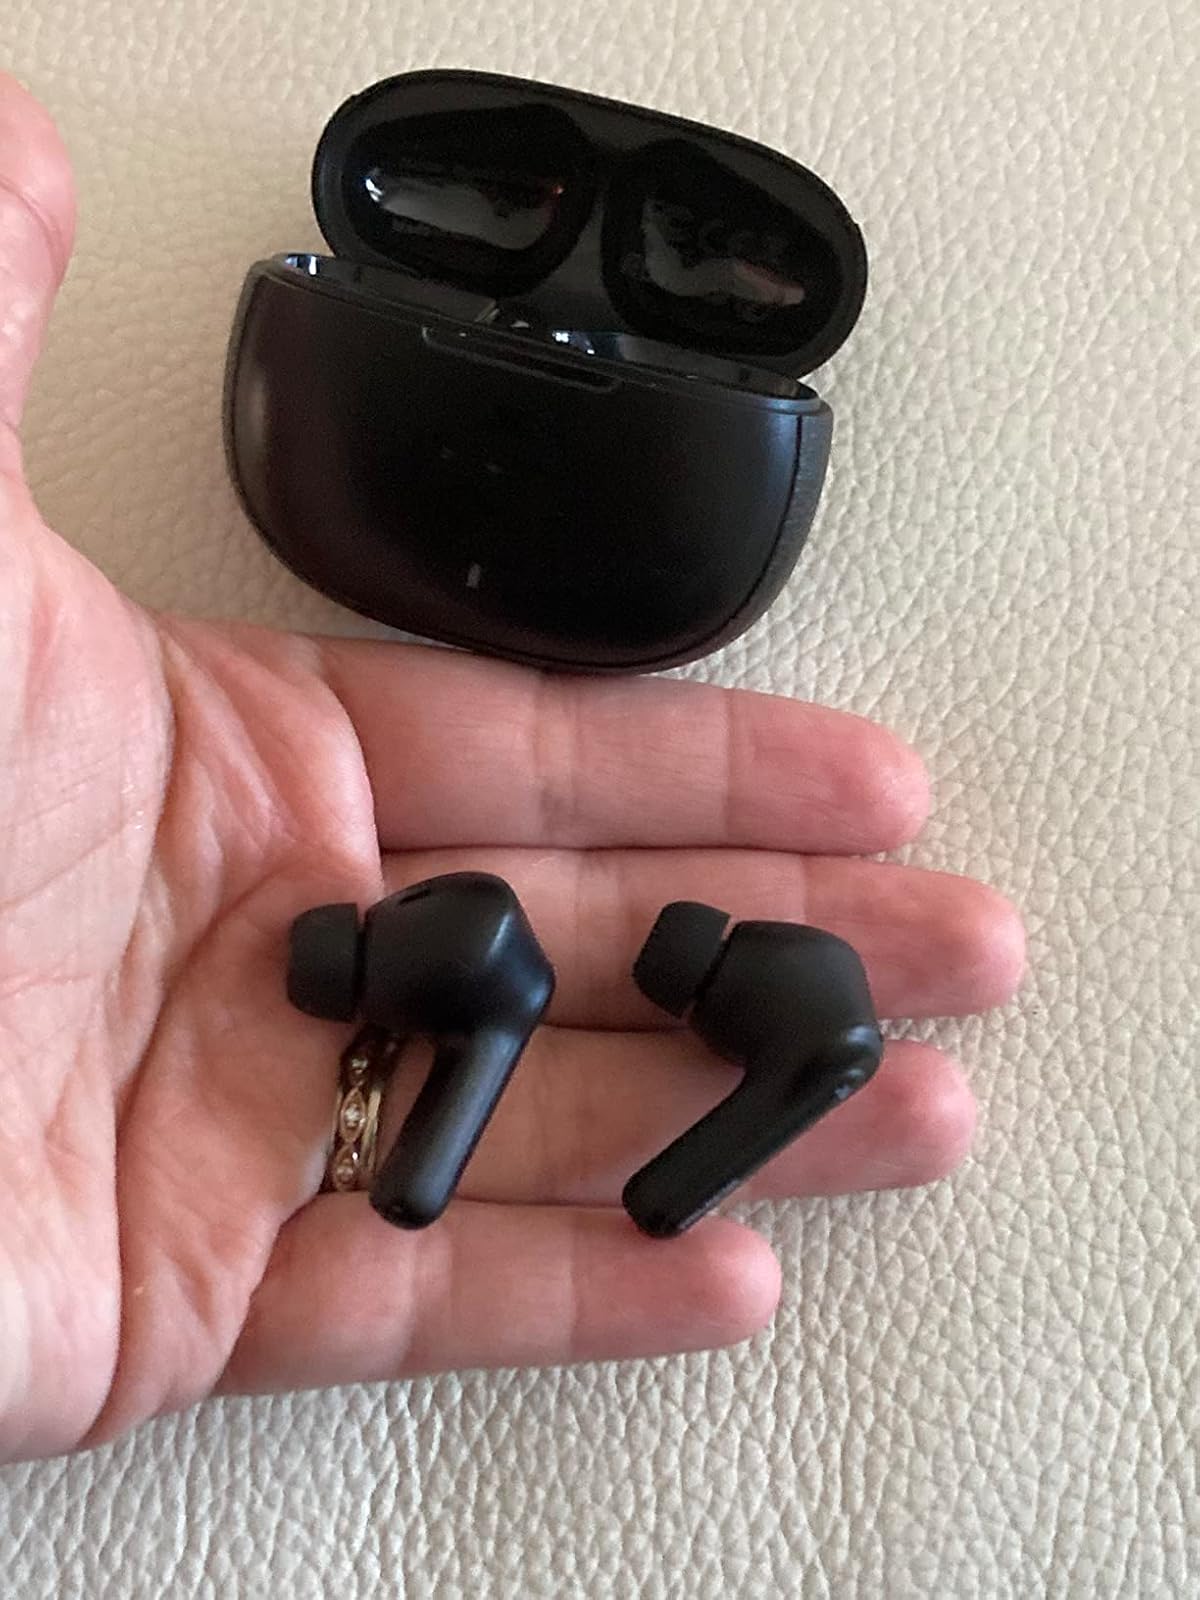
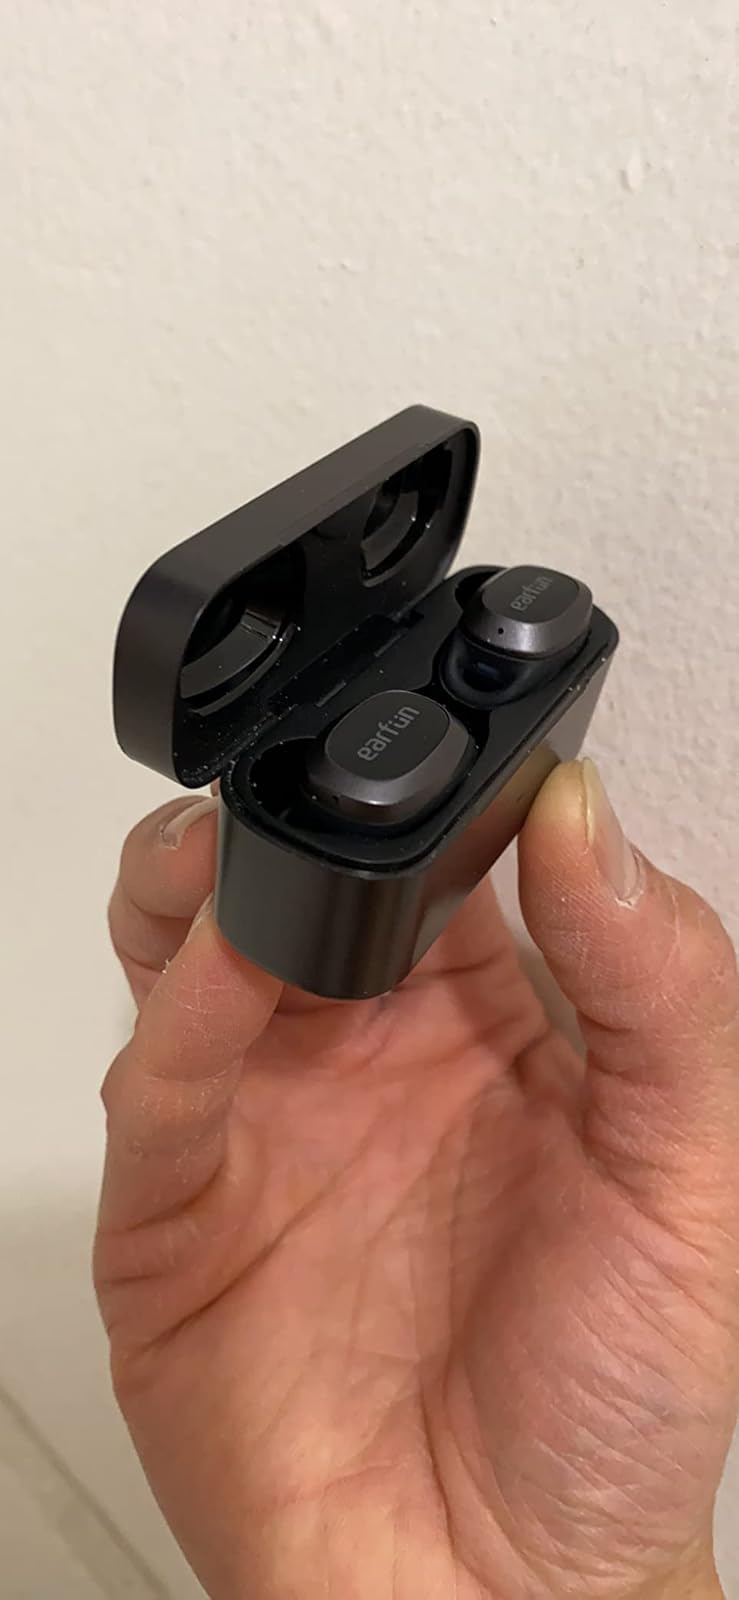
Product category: earbuds
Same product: no